Günter Gerhard Lange

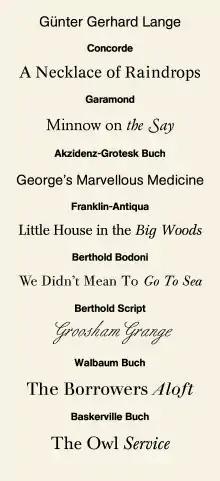
A sample of fonts designed by Lange

Günter Gerhard Lange (12 April 1921, in Frankfurt (Oder) – 2 December 2008, in Großhesselohe near Munich) was a German typographer, teacher and type designer.